April 2017 Turkish airstrikes in Syria and Iraq

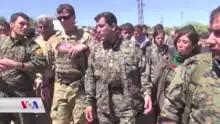
A US military official and YPG commanders tour the area hit by the airstrikes

On 26 April, the Turkish Army targeted YPG positions with artillery near the border town of al-Darbasiyah in northeastern Hasaka. Heavy clashes then erupted between the YPG and the Turkish Army on the border, resulting in multiple casualties. Meanwhile, clashes also broke out between the YPG and the Turkish Army on the western border near Afrin. Border clashes continued for the next two days, with border outposts being targeted from both sides which resulted in dozens of casualties.